John Mulaney

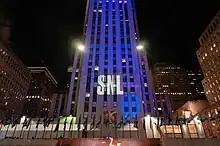
Mulaney returned to "SNL" as a host in 2018, ending up hosting six times

Mulaney's third comedy special, "The Comeback Kid", was released on November 13, 2015, on Netflix. "The Comeback Kid" received critical acclaim, with David Sims of "The Atlantic" calling it "a reminder of everything that makes Mulaney so singular: storytelling rich with well-observed details, delivered with the confidence of someone decades older than 33". During this time, Mulaney contributed writing to other TV projects, including "Maya & Marty"; "Documentary Now!"; "Oh, Hello on Broadway"; and the "Comedy Central Roast of James Franco". He acted in supporting roles on television shows such as "Crashing", "Portlandia", and "Difficult People". In 2016, Mulaney received a nomination for the Primetime Emmy Award for Outstanding Writing for a Variety Special for "The Comeback Kid", losing to Patton Oswalt's "Talking for Clapping".